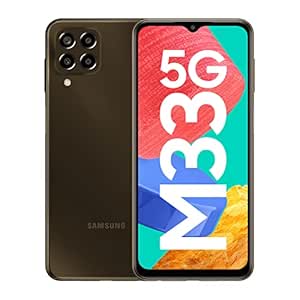
Samsung Galaxy M33 5G (Emerald Brown
Category: Electronics
Price: 16999 (list price: 24999)
Rating: 4.1 (22,318 ratings)
About this product: Exynos 1280 Octa Core 2.4GHz 5nm Processor with the 12 band support for a True 5G experience|16.72 centimeters (6.6-inch) LCD Display, FHD+ resolution, 1080x2400 pixels protected by Gorilla Glass 5|Versatile Quad camera setup-50MP (F1.8)+ 5MP (F2.2/UW- 123 FOV) + 2MP (F2.4/Depth) + 2MP (F2.4/Macro) QuadCamera| 8MP (F1.8) Front Camera|Massive 6000 mAh Battery | Memory, Storage & SIM: 6GB RAM | 128GB internal memory expandable up to 1TB| SIM 1 + SIM 2+ Micro SD|Latest Android v12.0, One UI 4 operating system.